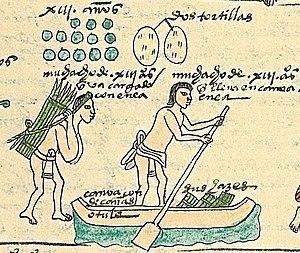
Les Aztèques, ou Mexicas, étaient un peuple amérindien du groupe nahua, c'est-à-dire de langue nahuatl.